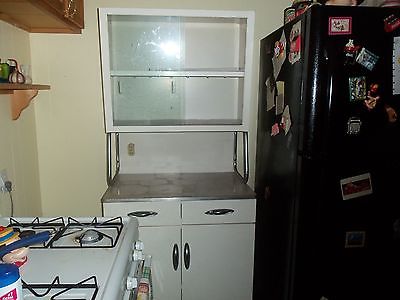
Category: cabinet